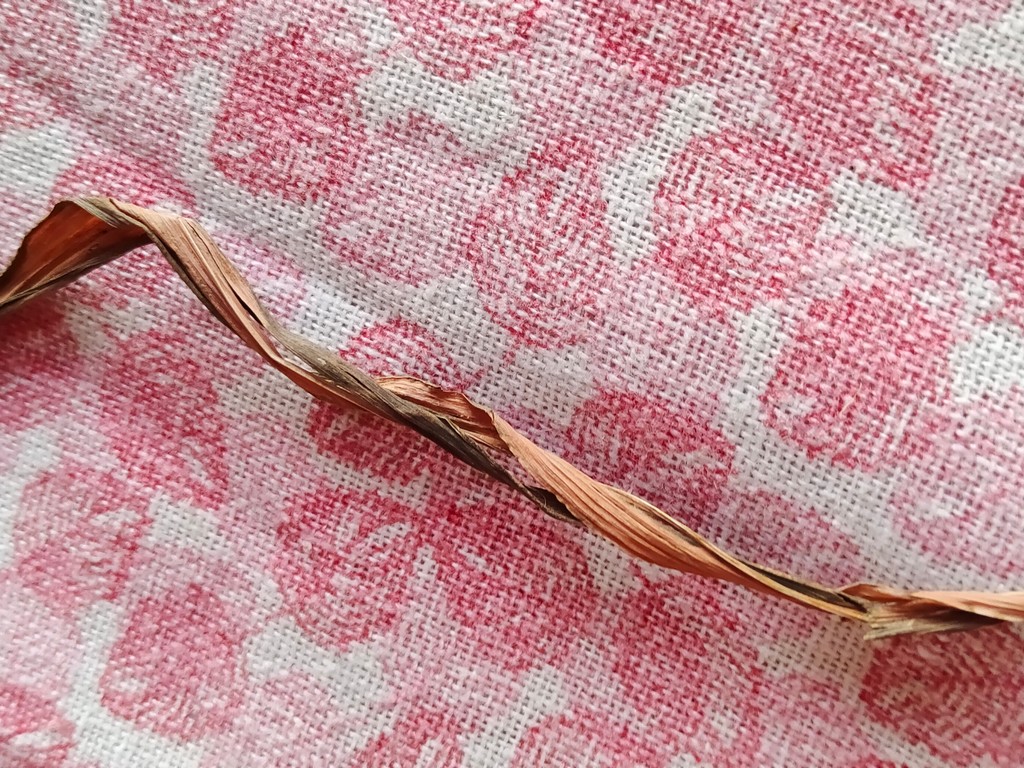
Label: Dried